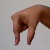
The image shows a hand gesture representing the letter 'Q' in Indian Sign Language.